Us Tareyton smokers would rather fight than switch!

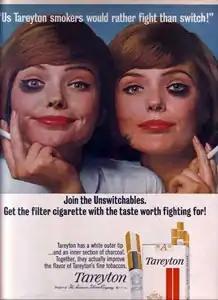
A Tareyton magazine advertisement from 1965. In the famous campaign, people from all walks of life showed off black eyes to demonstrate their willingness to "fight" instead of "switch" from the Tareyton brand.

"Us Tareyton smokers would rather fight than switch!" is a slogan that appeared in magazine, newspaper, and television advertisements for Tareyton cigarettes from 1963 until 1981. It was the American Tobacco Company's most visible advertising campaign in the 1960s and 1970s.